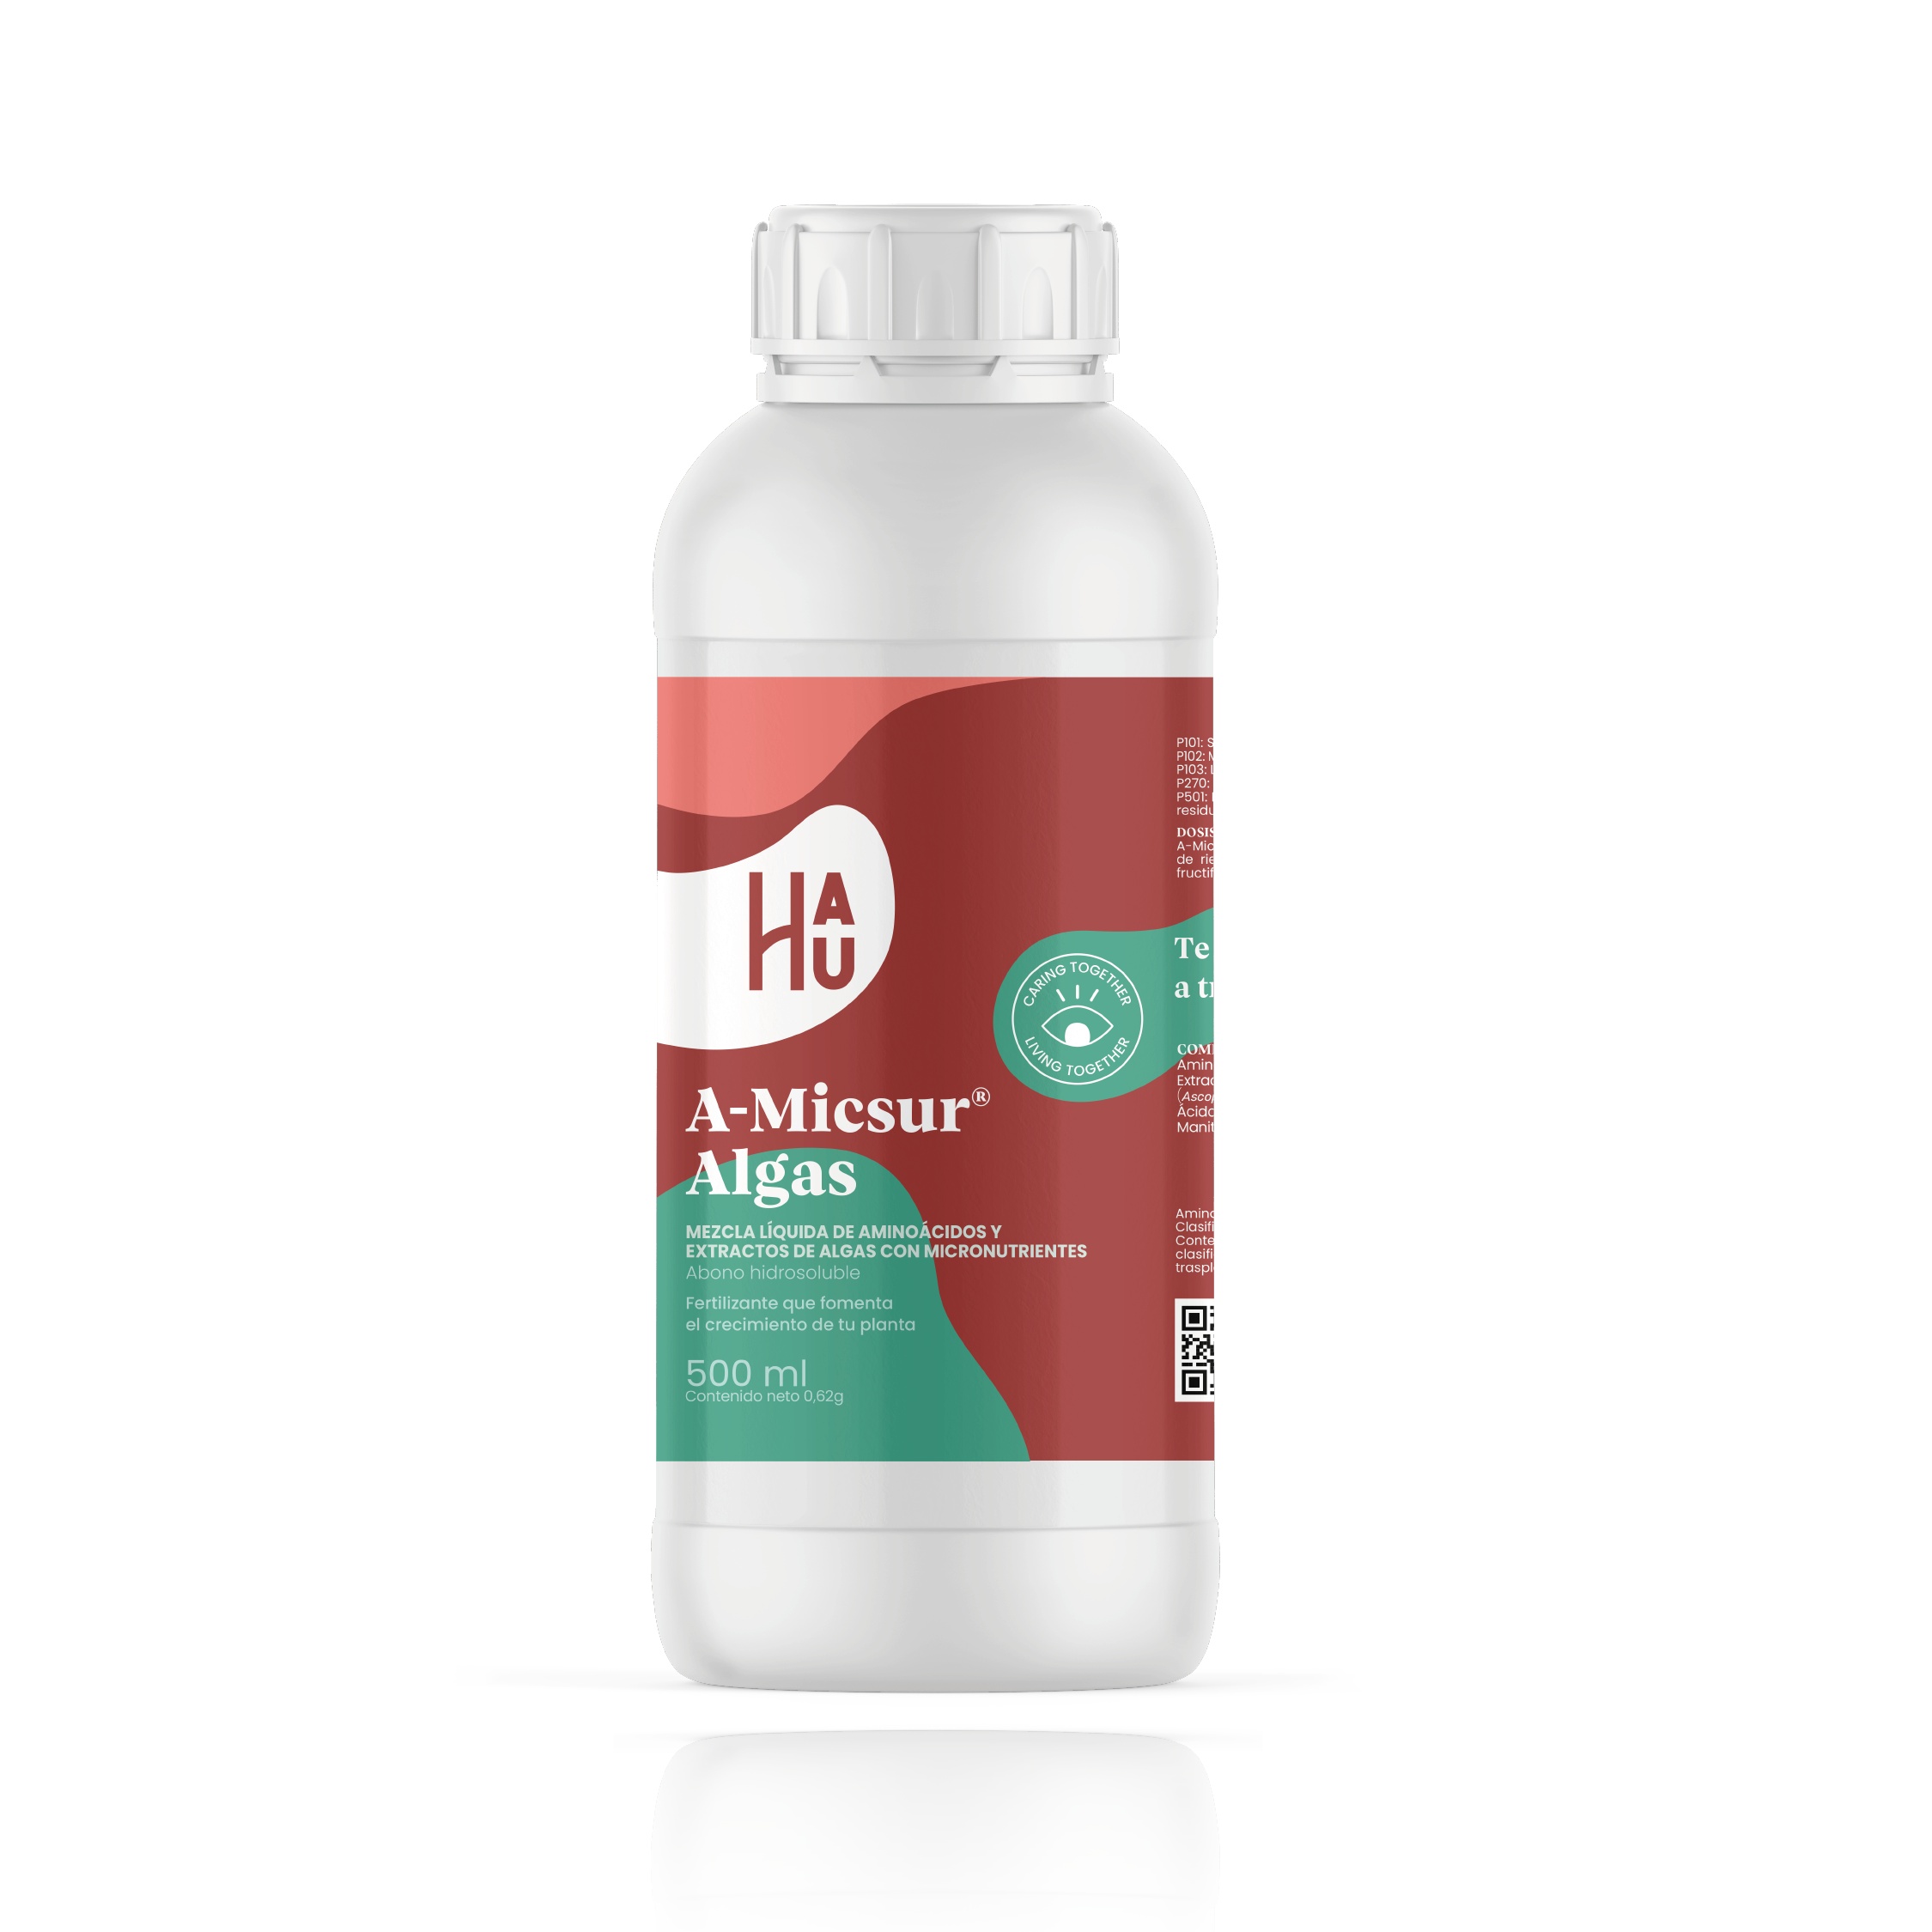
A-Micsur Algas
A-M icsur Algas es una sustancia líquida a base de aminoácidos libres beneficiosos para combatir situaciones de estrés vegetal causados por: heladas, trasplantes, poda, granizo, cambios de estación y cambios ambientales. Ornamentales:
Brand: HAU
Category: Home & Garden > Lawn & Garden > Gardening > Disease Control